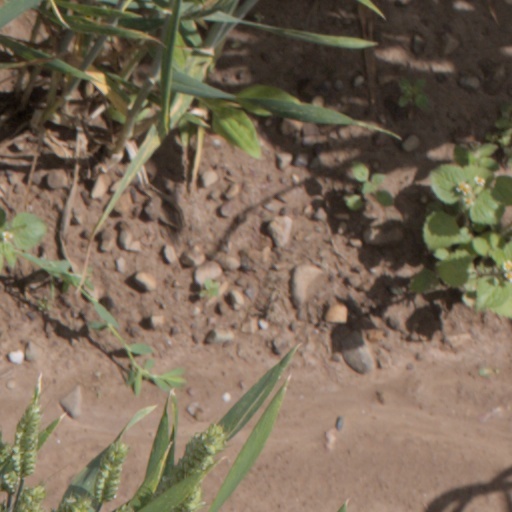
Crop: wheat